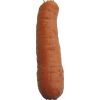
Label: carrot